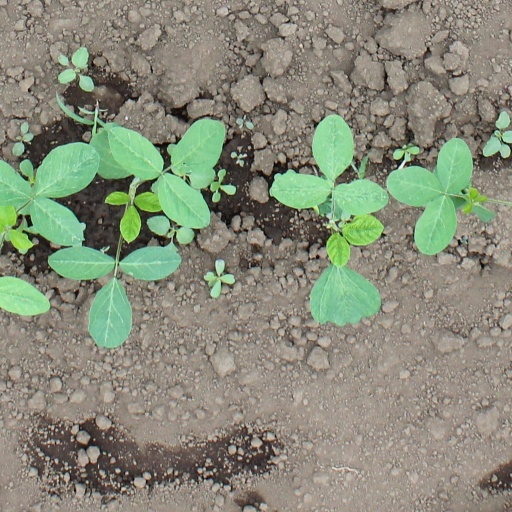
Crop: soybean